The Mothers of Invention

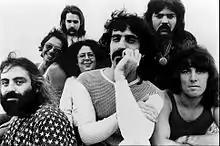
The Mothers of Invention in 1971

In December 1971, there were two serious setbacks. While performing at Casino de Montreux in Switzerland, the Mothers' equipment was destroyed when a flare set off by an audience member started a fire that burned down the casino. Immortalized in Deep Purple's song "Smoke on the Water", the event and immediate aftermath can be heard on the bootleg album "Swiss Cheese/Fire", released legally as part of Zappa's "Beat the Boots II" compilation. After a week's break, the Mothers played at the Rainbow Theatre, London, with rented gear. During the encore, an audience member pushed Zappa off the stage and into the concrete-floored orchestra pit. The band thought Zappa had been killed—he had suffered serious fractures, head trauma and injuries to his back, leg, and neck, as well as a crushed larynx, which ultimately caused his voice to drop a third after healing. This accident resulted in him using a wheelchair for an extended period, forcing him off the road for over half a year. Upon his return to the stage in September 1972, he was still wearing a leg brace, had a noticeable limp and could not stand for very long while on stage. Zappa noted that one leg healed "shorter than the other" (a reference later found in the lyrics of songs "Zomby Woof" and "Dancin' Fool"), resulting in chronic back pain. Meanwhile, the Mothers were left in limbo and eventually formed the core of Flo and Eddie's band as they set out on their own.